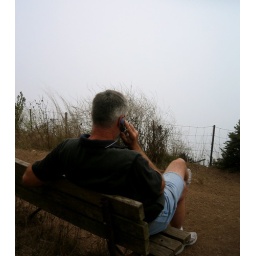
We drove to the top of the mountain by the bridge and sat in a cloud.